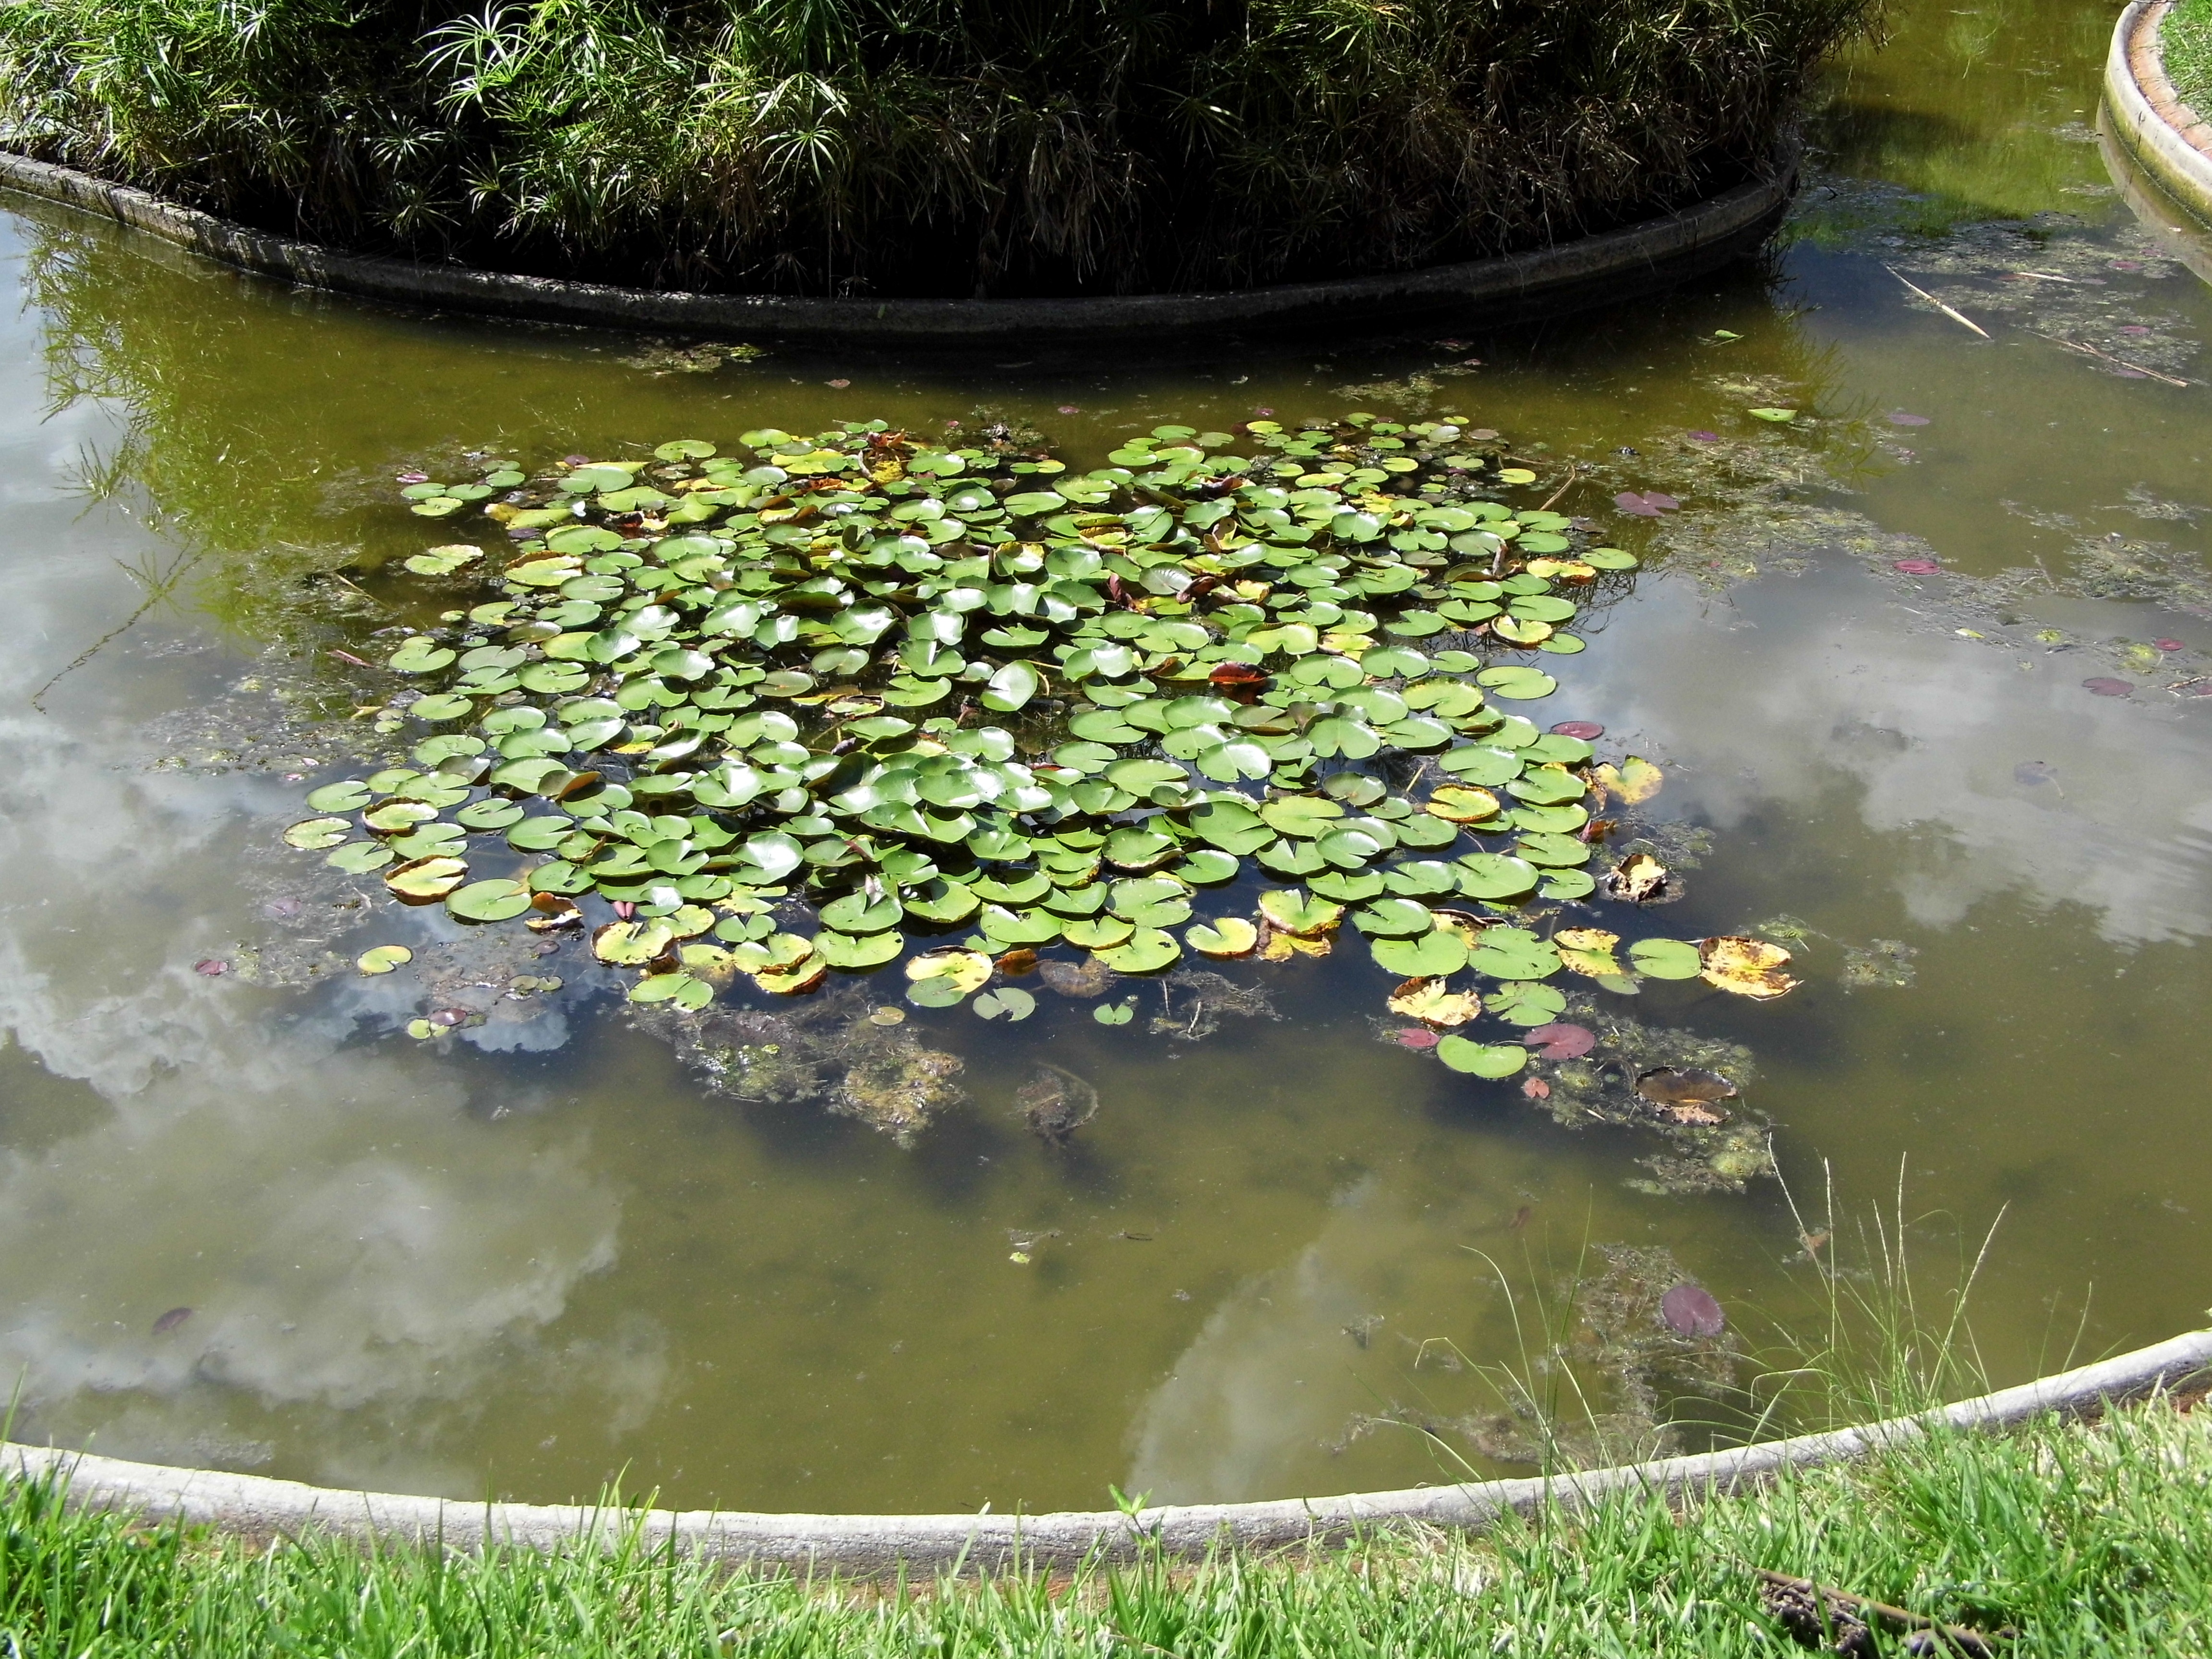
tree, water, nature, leaf, flower, river, pond, stream, green, reflection, botany, garden, aquatic plant, body of water, leaves, vegetation, gardens, watercourse, fish pond